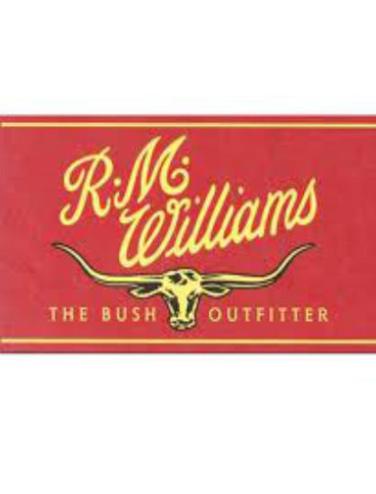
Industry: Clothes